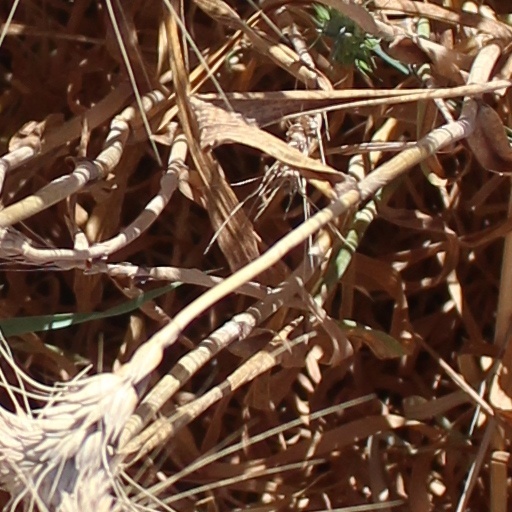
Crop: wheat